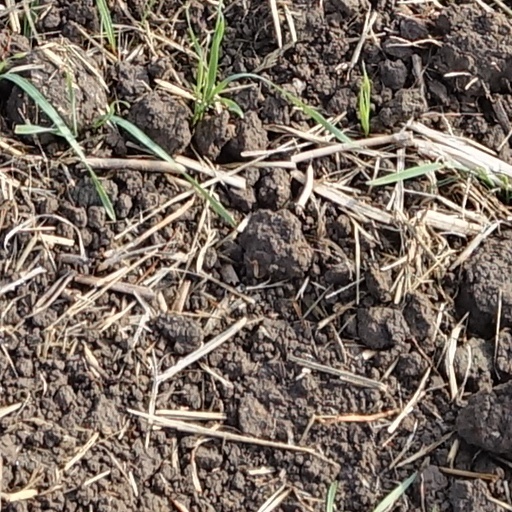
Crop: wheat